Îlet à Cabrit

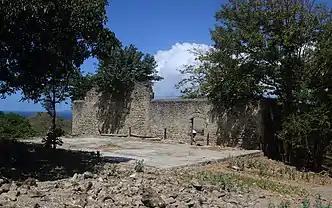
Fort Joséphine

The strategic position of "Petite Martinique" (former name of Îlet à Cabrit) always served of sentinel's place. In 1777, France built, at the top of "Morne de la Reine" hill (Former name of "Morne Josephine" hill), a fortification named "Fort de la Reine" renamed later "Fort Joséphine". It formed then a defensive system with the "Fort Napoléon" and the numerous battery of the archipelago.